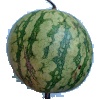
Label: watermelon